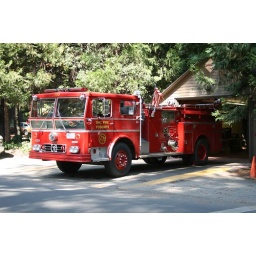
Remember the TV Shoe &amp;quot;Emergency!&amp;quot; It was a popular TV show in the 1970's. This was the actual fire truck they used in the show.